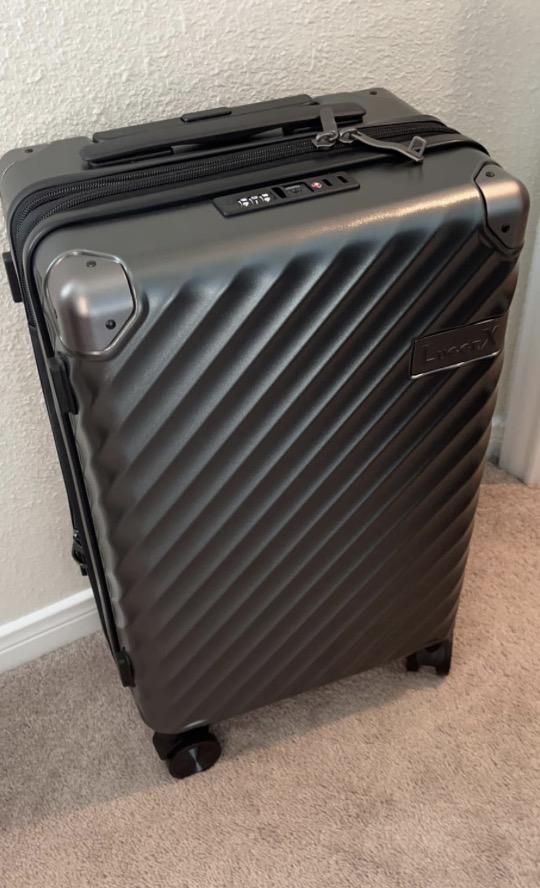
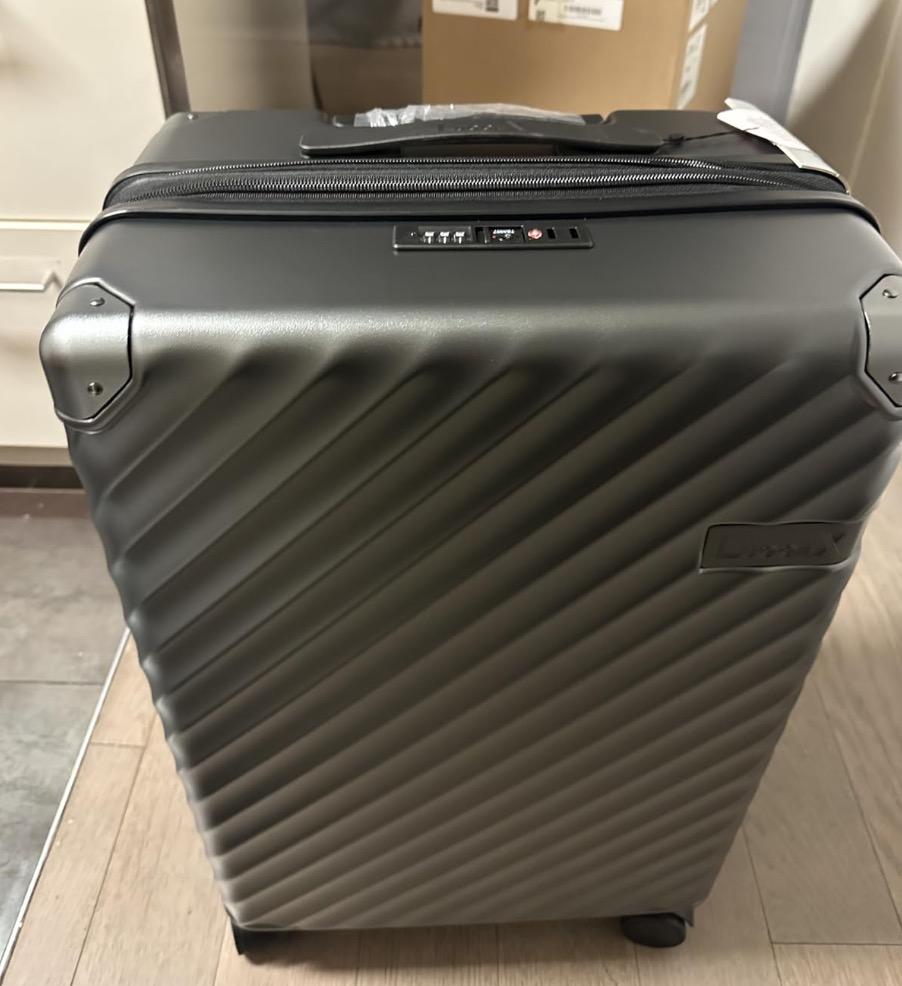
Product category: misc
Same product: yes